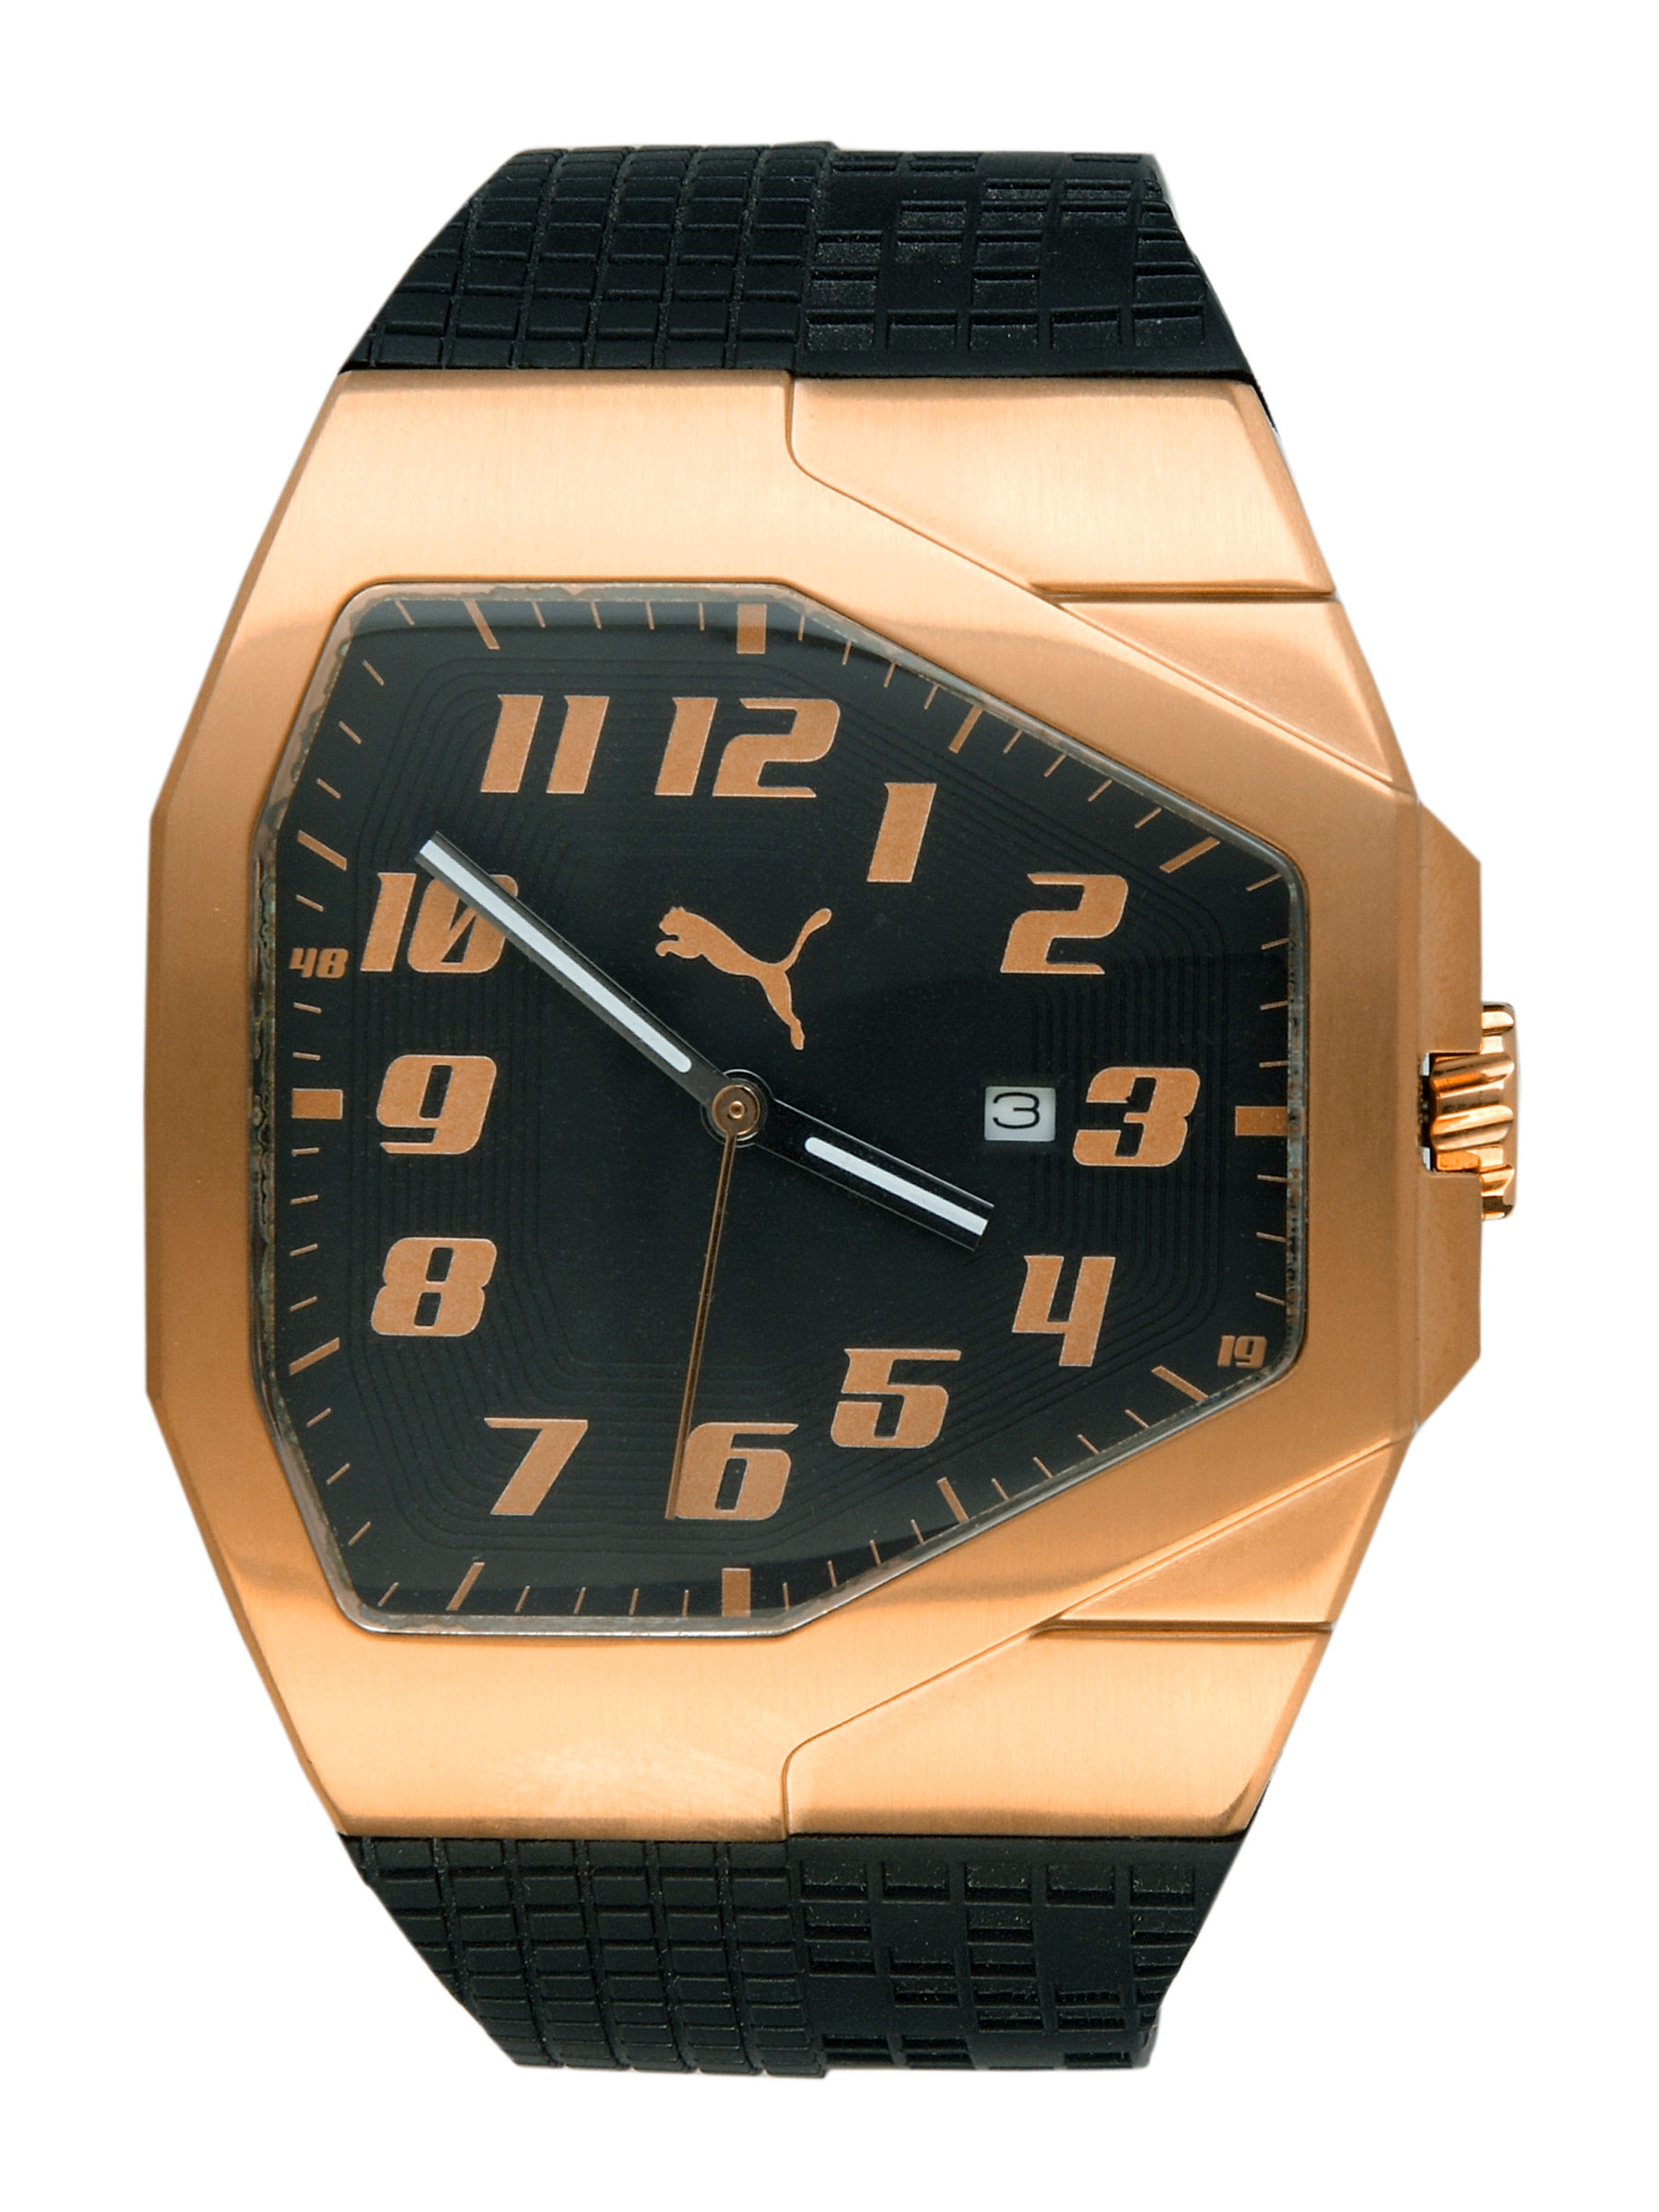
Puma Men Black Watch
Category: Accessories / Watches / Watches
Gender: Men
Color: Black
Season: Winter 2016
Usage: Casual